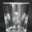
Label: cup